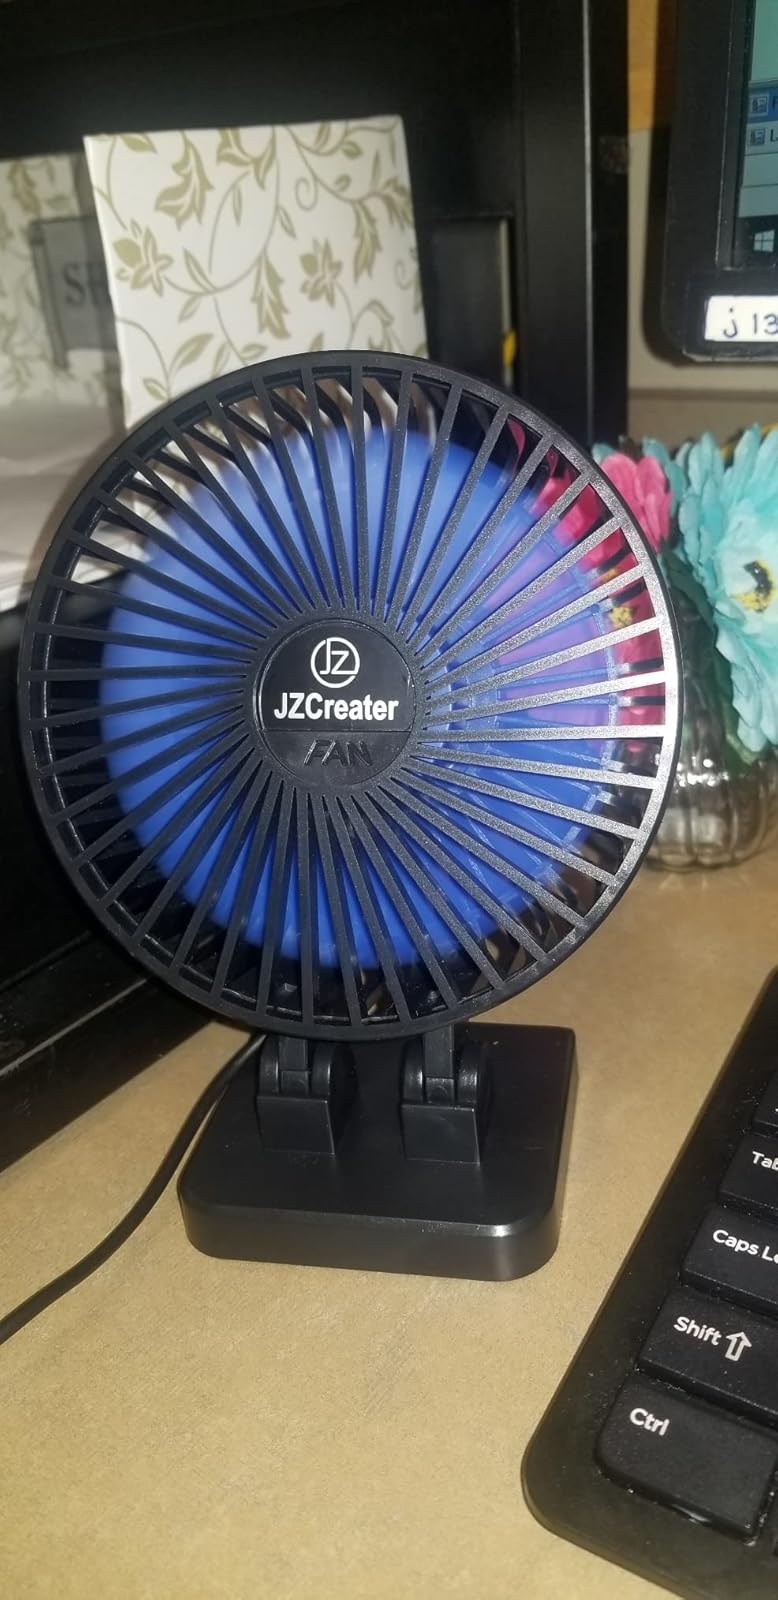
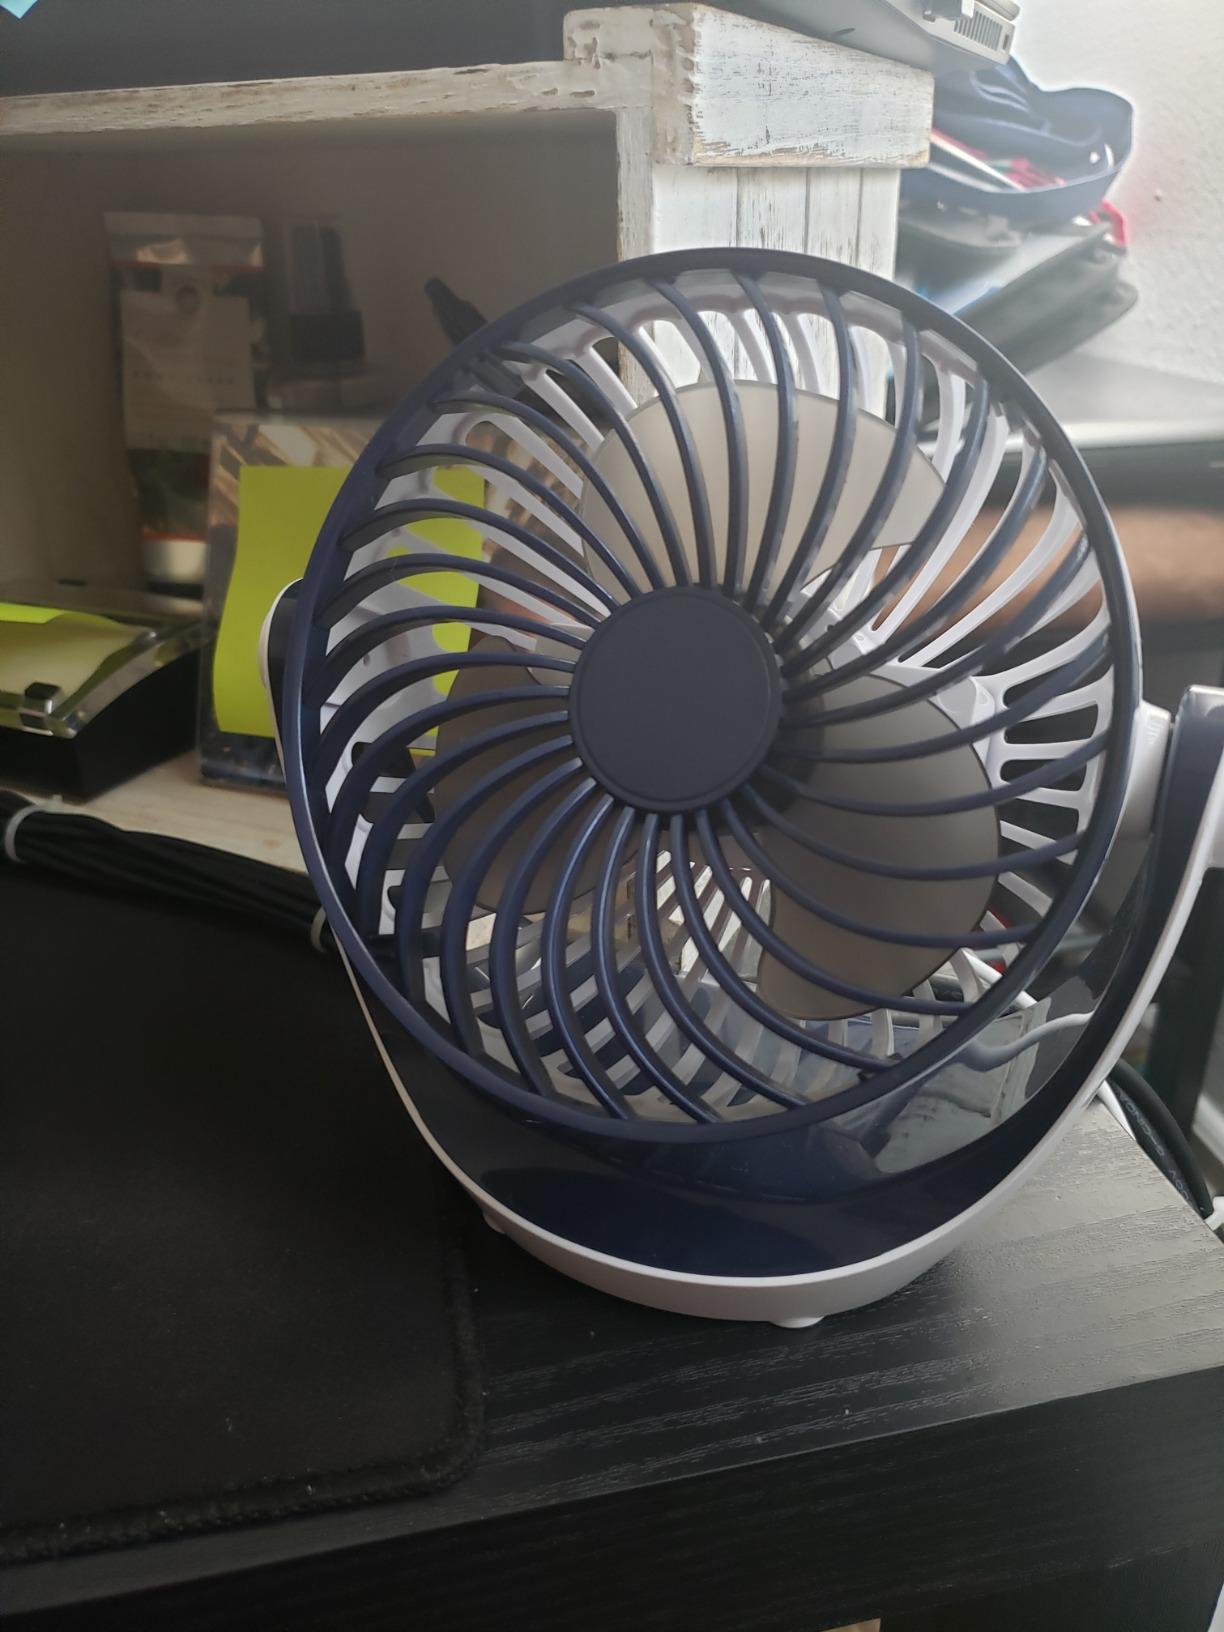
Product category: fan
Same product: no